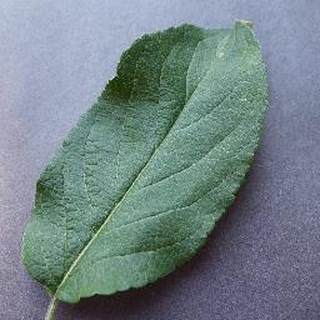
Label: healthy_apple